Cyrus Field Adams

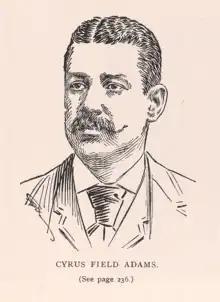
Image of Adams from September 1900 issue of The Afro-American Council

Cyrus Field Adams (July 18, 1858February 18, 1942), was an American civil rights activist, writer, teacher, newspaper manager, and businessman.